Kampanerang Kuba

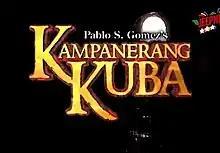
Title card

Kampanerang Kuba (International title: "Enchanting Fatima" / ) is a 2005 Philippine television drama series broadcast by ABS-CBN. Directed by Wenn V. Deramas and Andoy Ranay, it stars Anne Curtis in the title role, Christian Bautista, Luis Manzano, and Patrick Garcia, along with Jean Garcia, Eula Valdez, Jodi Sta. Maria, Desiree del Valle, Cherry Pie Picache, Jaime Fabregas, Eugene Domingo, Malou de Guzman, Meryll Soriano, Yul Servo, Mark Bautista, and Jomari Yllana in their supporting roles. The series is based on Pablo S. Gomez fictional character of the same name and a loose adaptation of the 1973 Philippine film of the same title. It aired on the network's Primetime Bida line up and worldwide on TFC from June 6 to December 16, 2005.